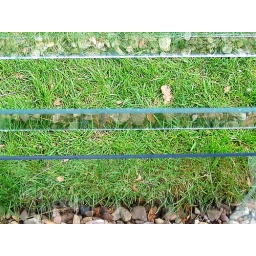
I was trying to do something clever with reflections in the glass louvre window in the greenhouse......Well it amused me!!